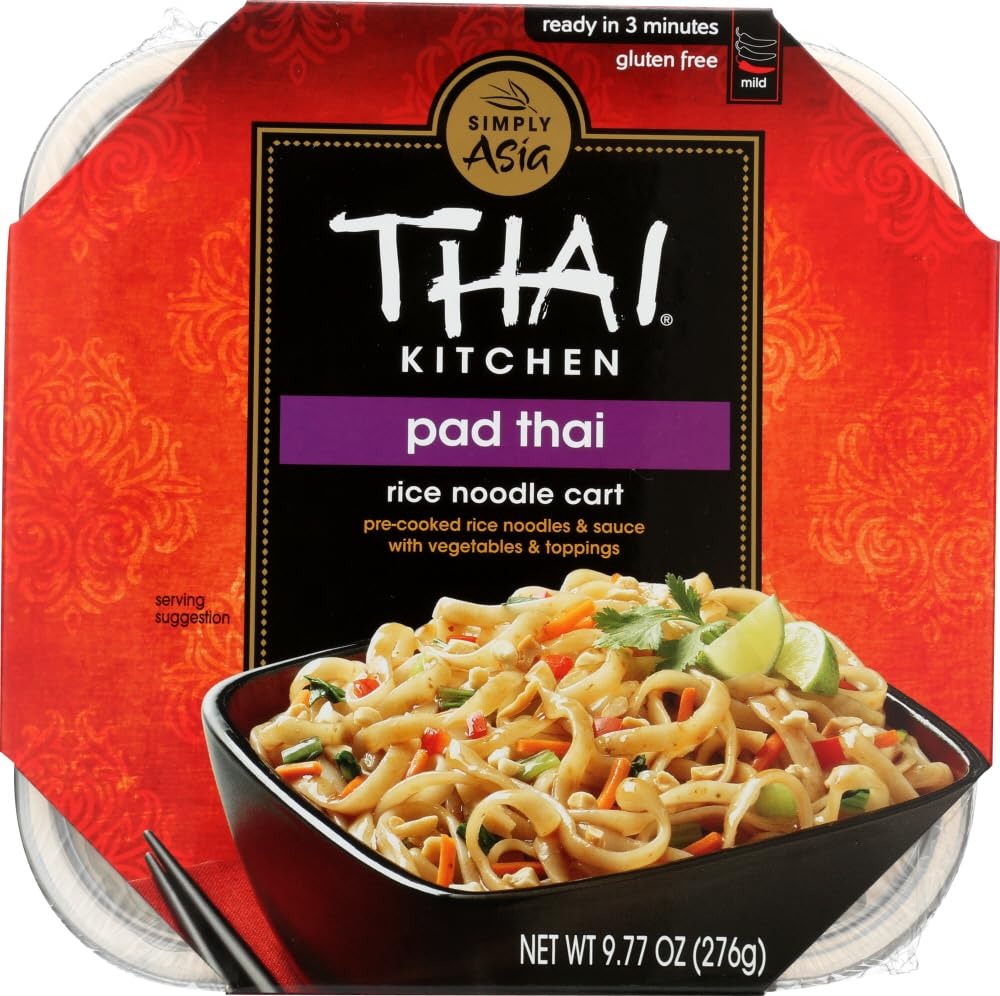
Item Name: Thai Kitchen Rice Noodle Cart Gluten Free Pad Thai -- 9.77 oz - 2 pc
Value: 19.54
Unit: Fl Oz

Price: 27.09